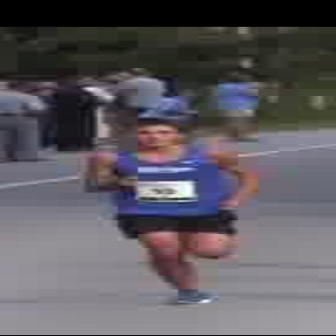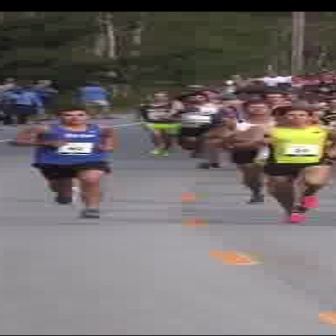
  Please identify the target specified by the bounding box [72,115,262,305] in the first image and locate it in the second image. Return the coordinates in [x_min,y_min,x_max,y_max] format.
Answer: [3,106,114,217]